2009–10 Australian bushfire season

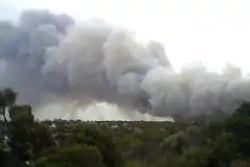
Smoke from the Port Lincoln bushfire on 23 December 2009

On 23 December, a bushfire burnt land around Port Lincoln, destroying several structures including the State Emergency Service Headquarters and six houses. The fire also cut power to approximately 6,000 properties after burning through the main power lines.